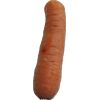
Label: Carrot 1